Maritime Guinea

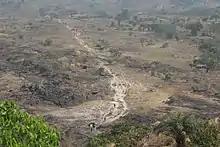
Climbing up Mount Gangan.

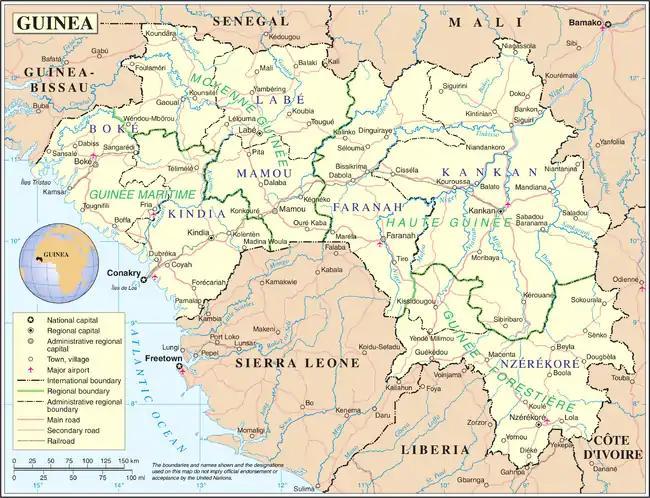
A map of Guinea's natural regions and administrative divisions

Maritime Guinea includes the Atlantic coast and coastal plain. The coast is indented with rias, or drowned river valleys, that form inlets, tidal marshes, mangrove forests, and estuaries, and numerous offshore islands. Conakry occupies Tombo Island and the adjacent Kaloum Peninsula.